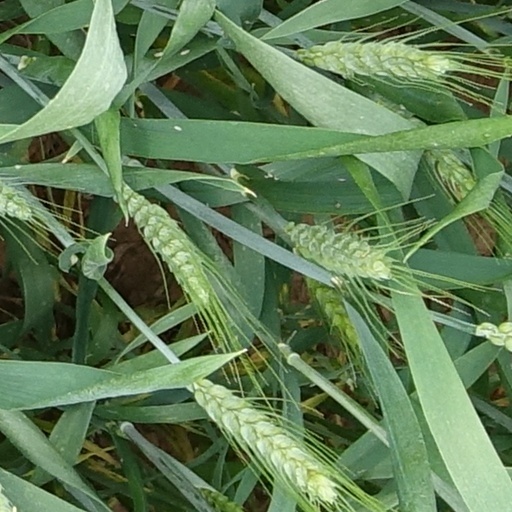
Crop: wheat